Vaasa

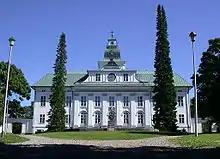
The Court of Appeal, nowadays the Church of Korsholm, survived the fire of 1852

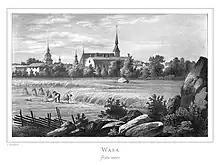
Illustration in Finland framstäldt i teckningar edited by Zacharias Topelius and published 1845–1852.

The mainly wooden and densely built town was almost utterly destroyed in 1852. A fire started in a barn belonging to district court judge J. F. Aurén on the morning of 3 August. At noon the whole town was ablaze and the fire lasted for many hours. By evening, most of the town had burned to the ground. Out of 379 buildings only 24 privately owned buildings had survived, among them the Falander–Wasastjerna patrician house (built in 1780–1781) which now houses the Old Vaasa Museum.